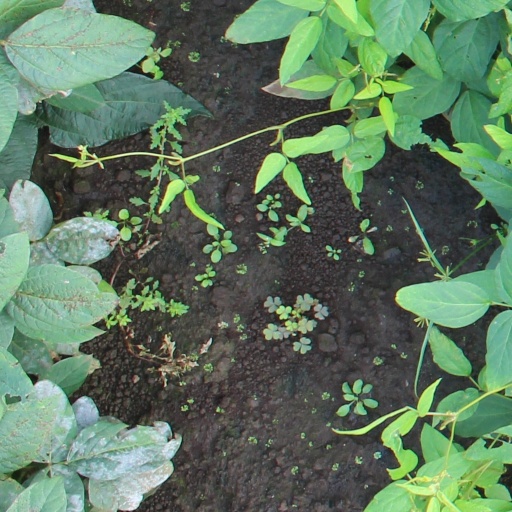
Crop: soybean